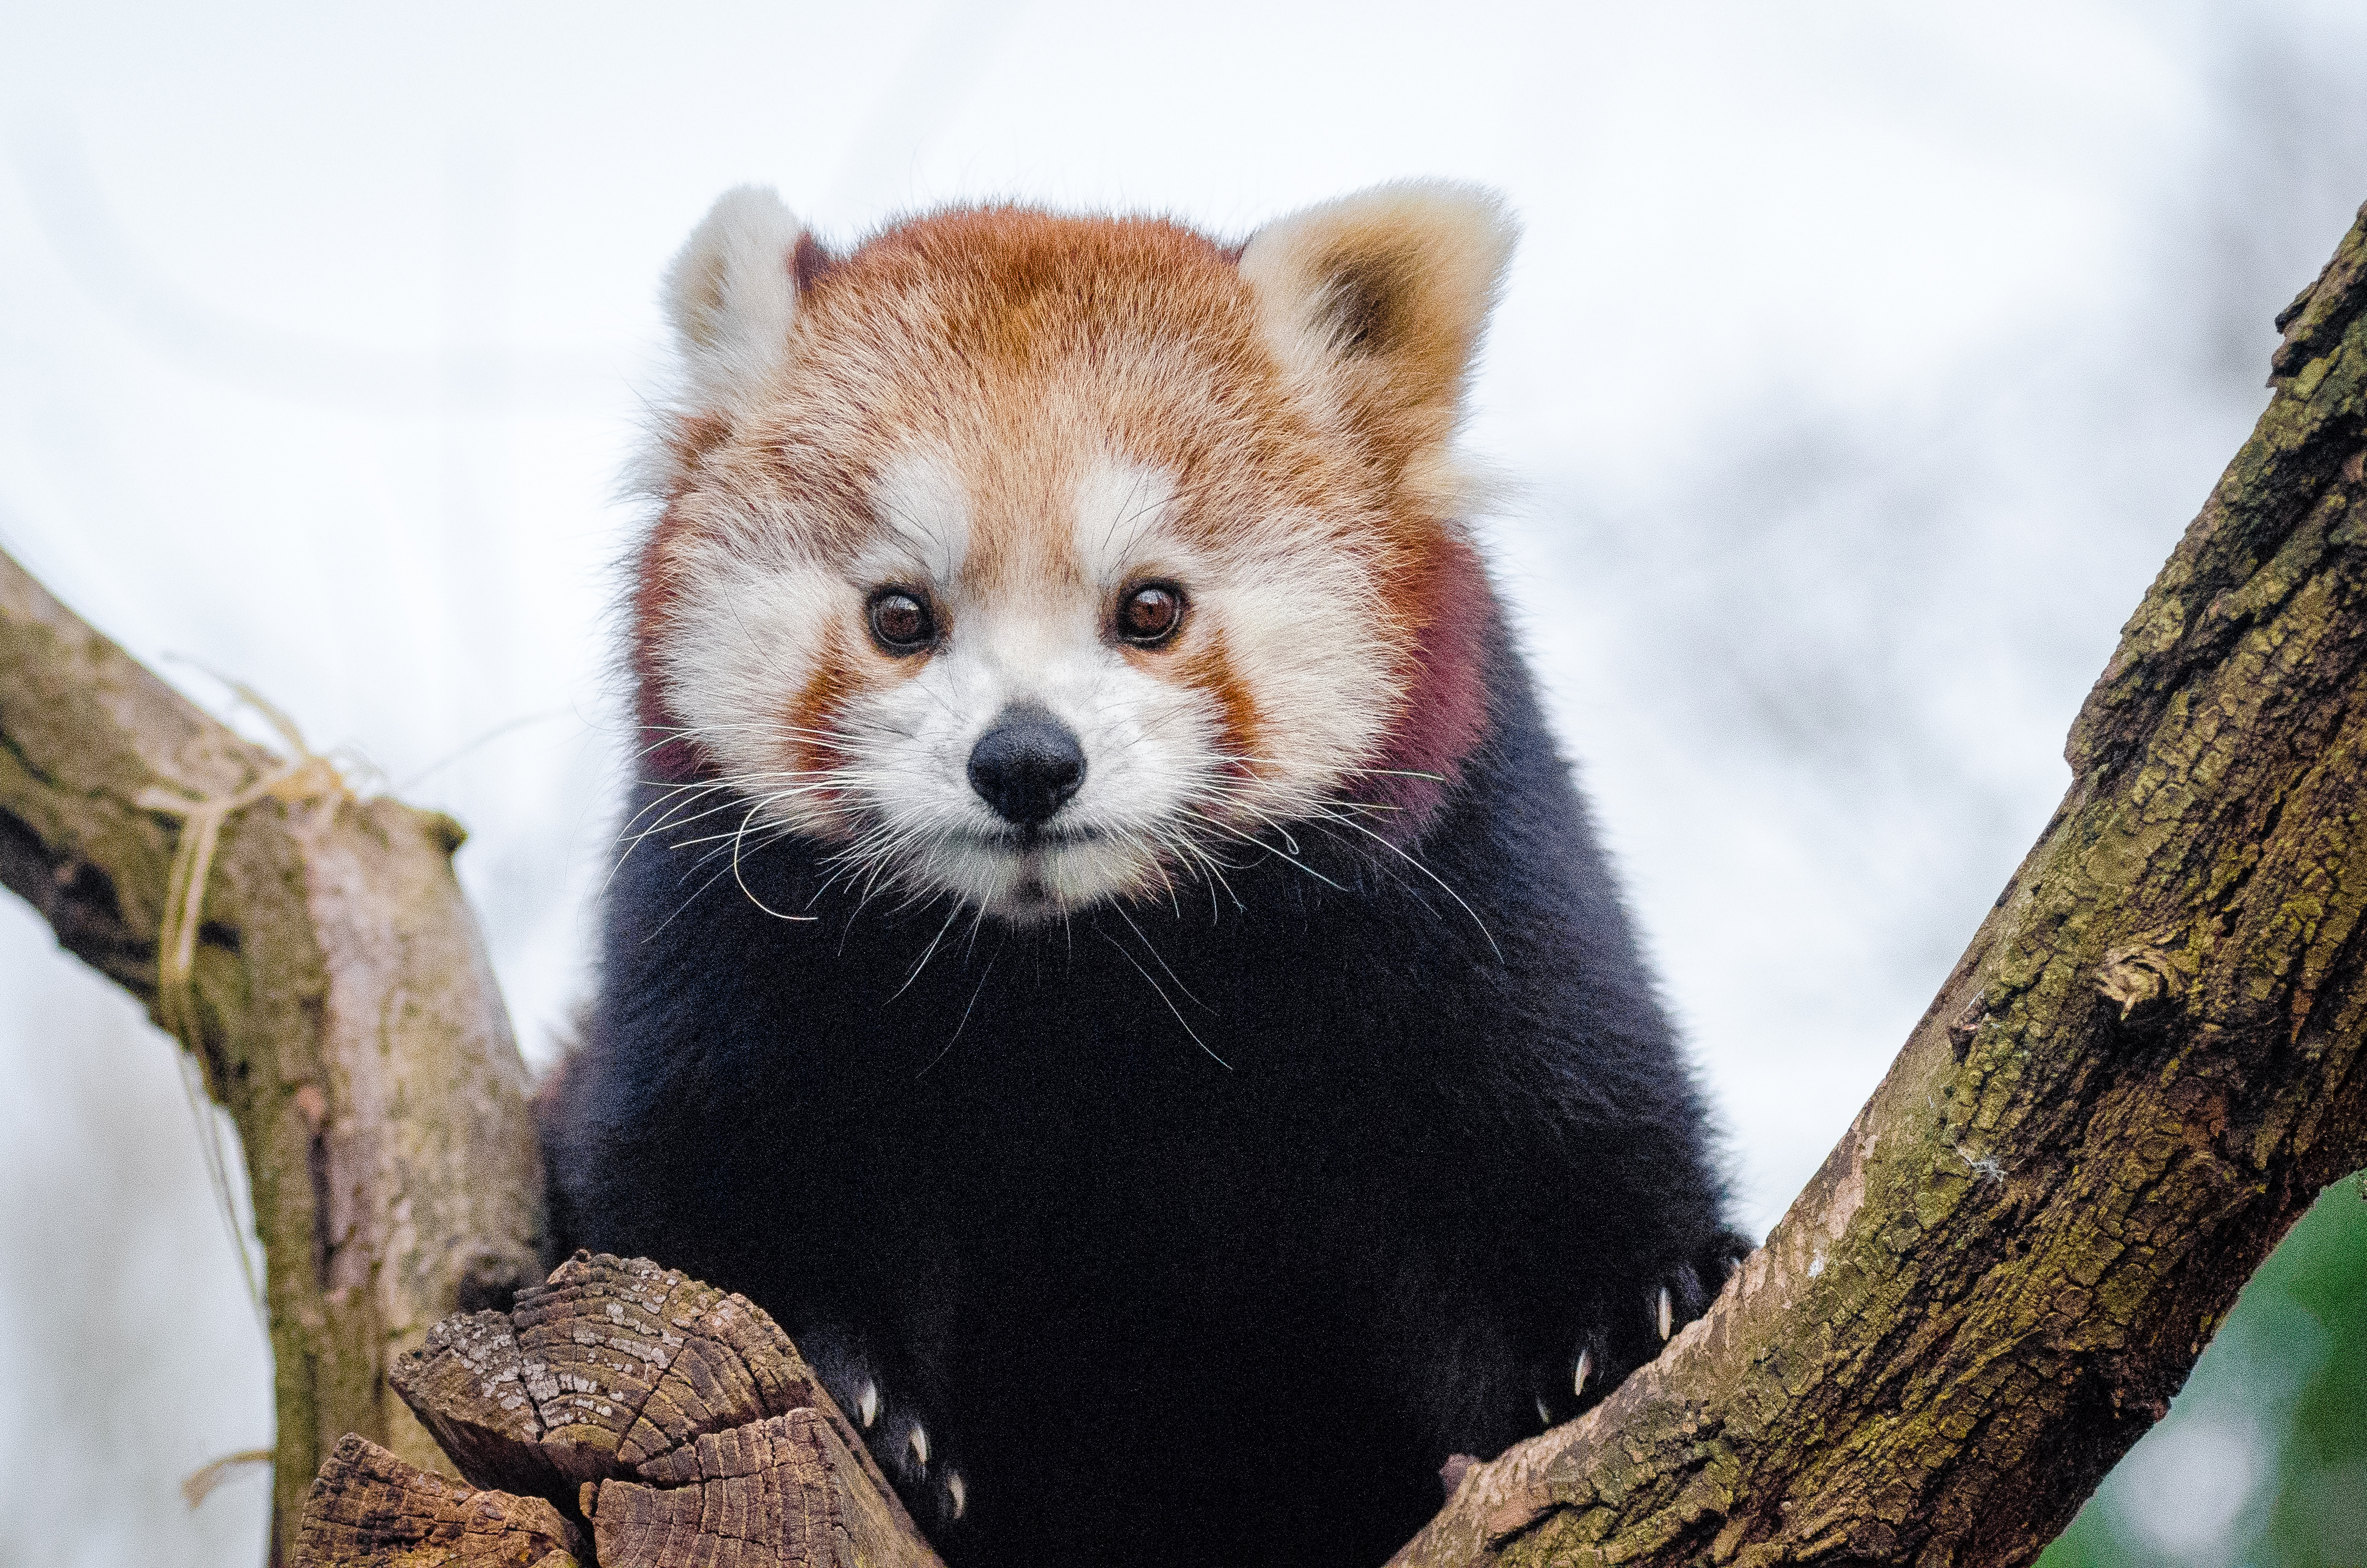
tree, nature, cold, winter, bokeh, vintage, sweet, feet, animal, cute, female, wildlife, zoo, fur, orange, young, green, high, red, foot, mammal, nikon, fauna, red panda, panda, 2015, face, nose, whiskers, paw, tail, animals, ears, endangered, vertebrate, germany, deutschland, natur, paws, tier, iso, fell, gesicht, baum, adorable, bamboo, d7000, roter, kleiner, niedlich, sues, suess, species, bedrohte, tierart, tierpark, weiblich, jungtier, jung, ohren, schwanz, nase, bedroht, ailurus, fulgens, mozilla, firefox, wochenende, weekend, kalt, gr n, s s